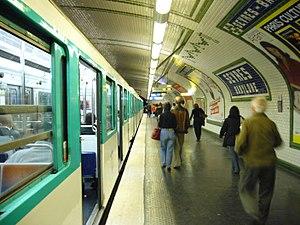
MF 67 à quai à la station Sèves Babylone sur la ligne 12 du métro de Paris.
Sèvres - Babylone est une station des lignes 10 et 12 du métro de Paris, située à la limite des 6ᵉ et 7ᵉ arrondissements de Paris.